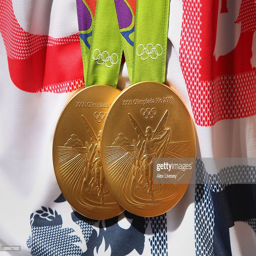
olympic athlete poses for photographs with his gold medals in front on day .